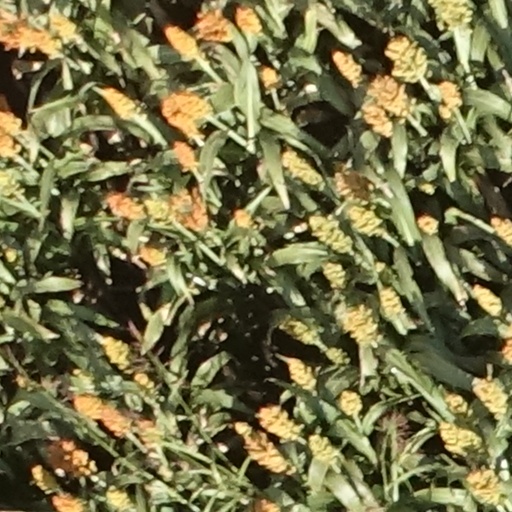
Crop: sorghum